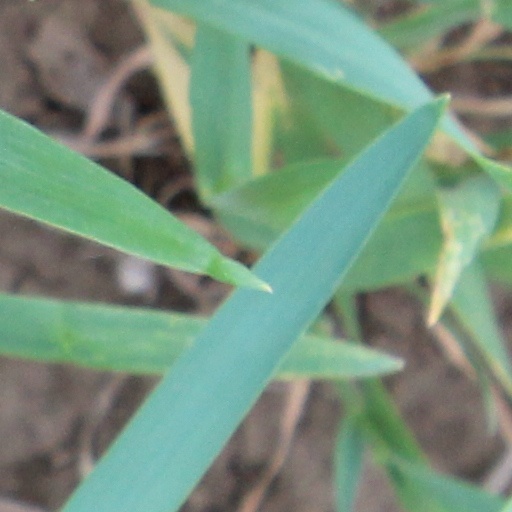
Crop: wheat